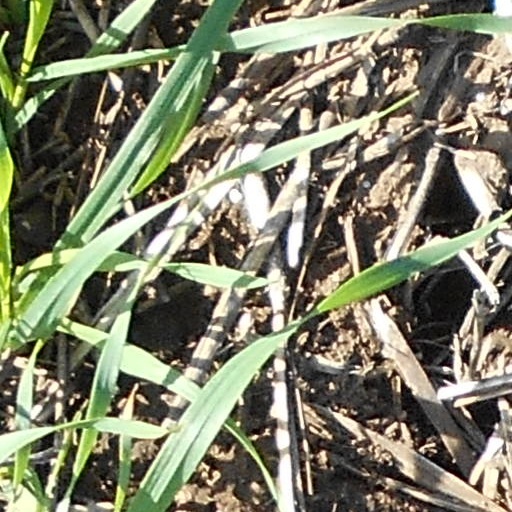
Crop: wheat